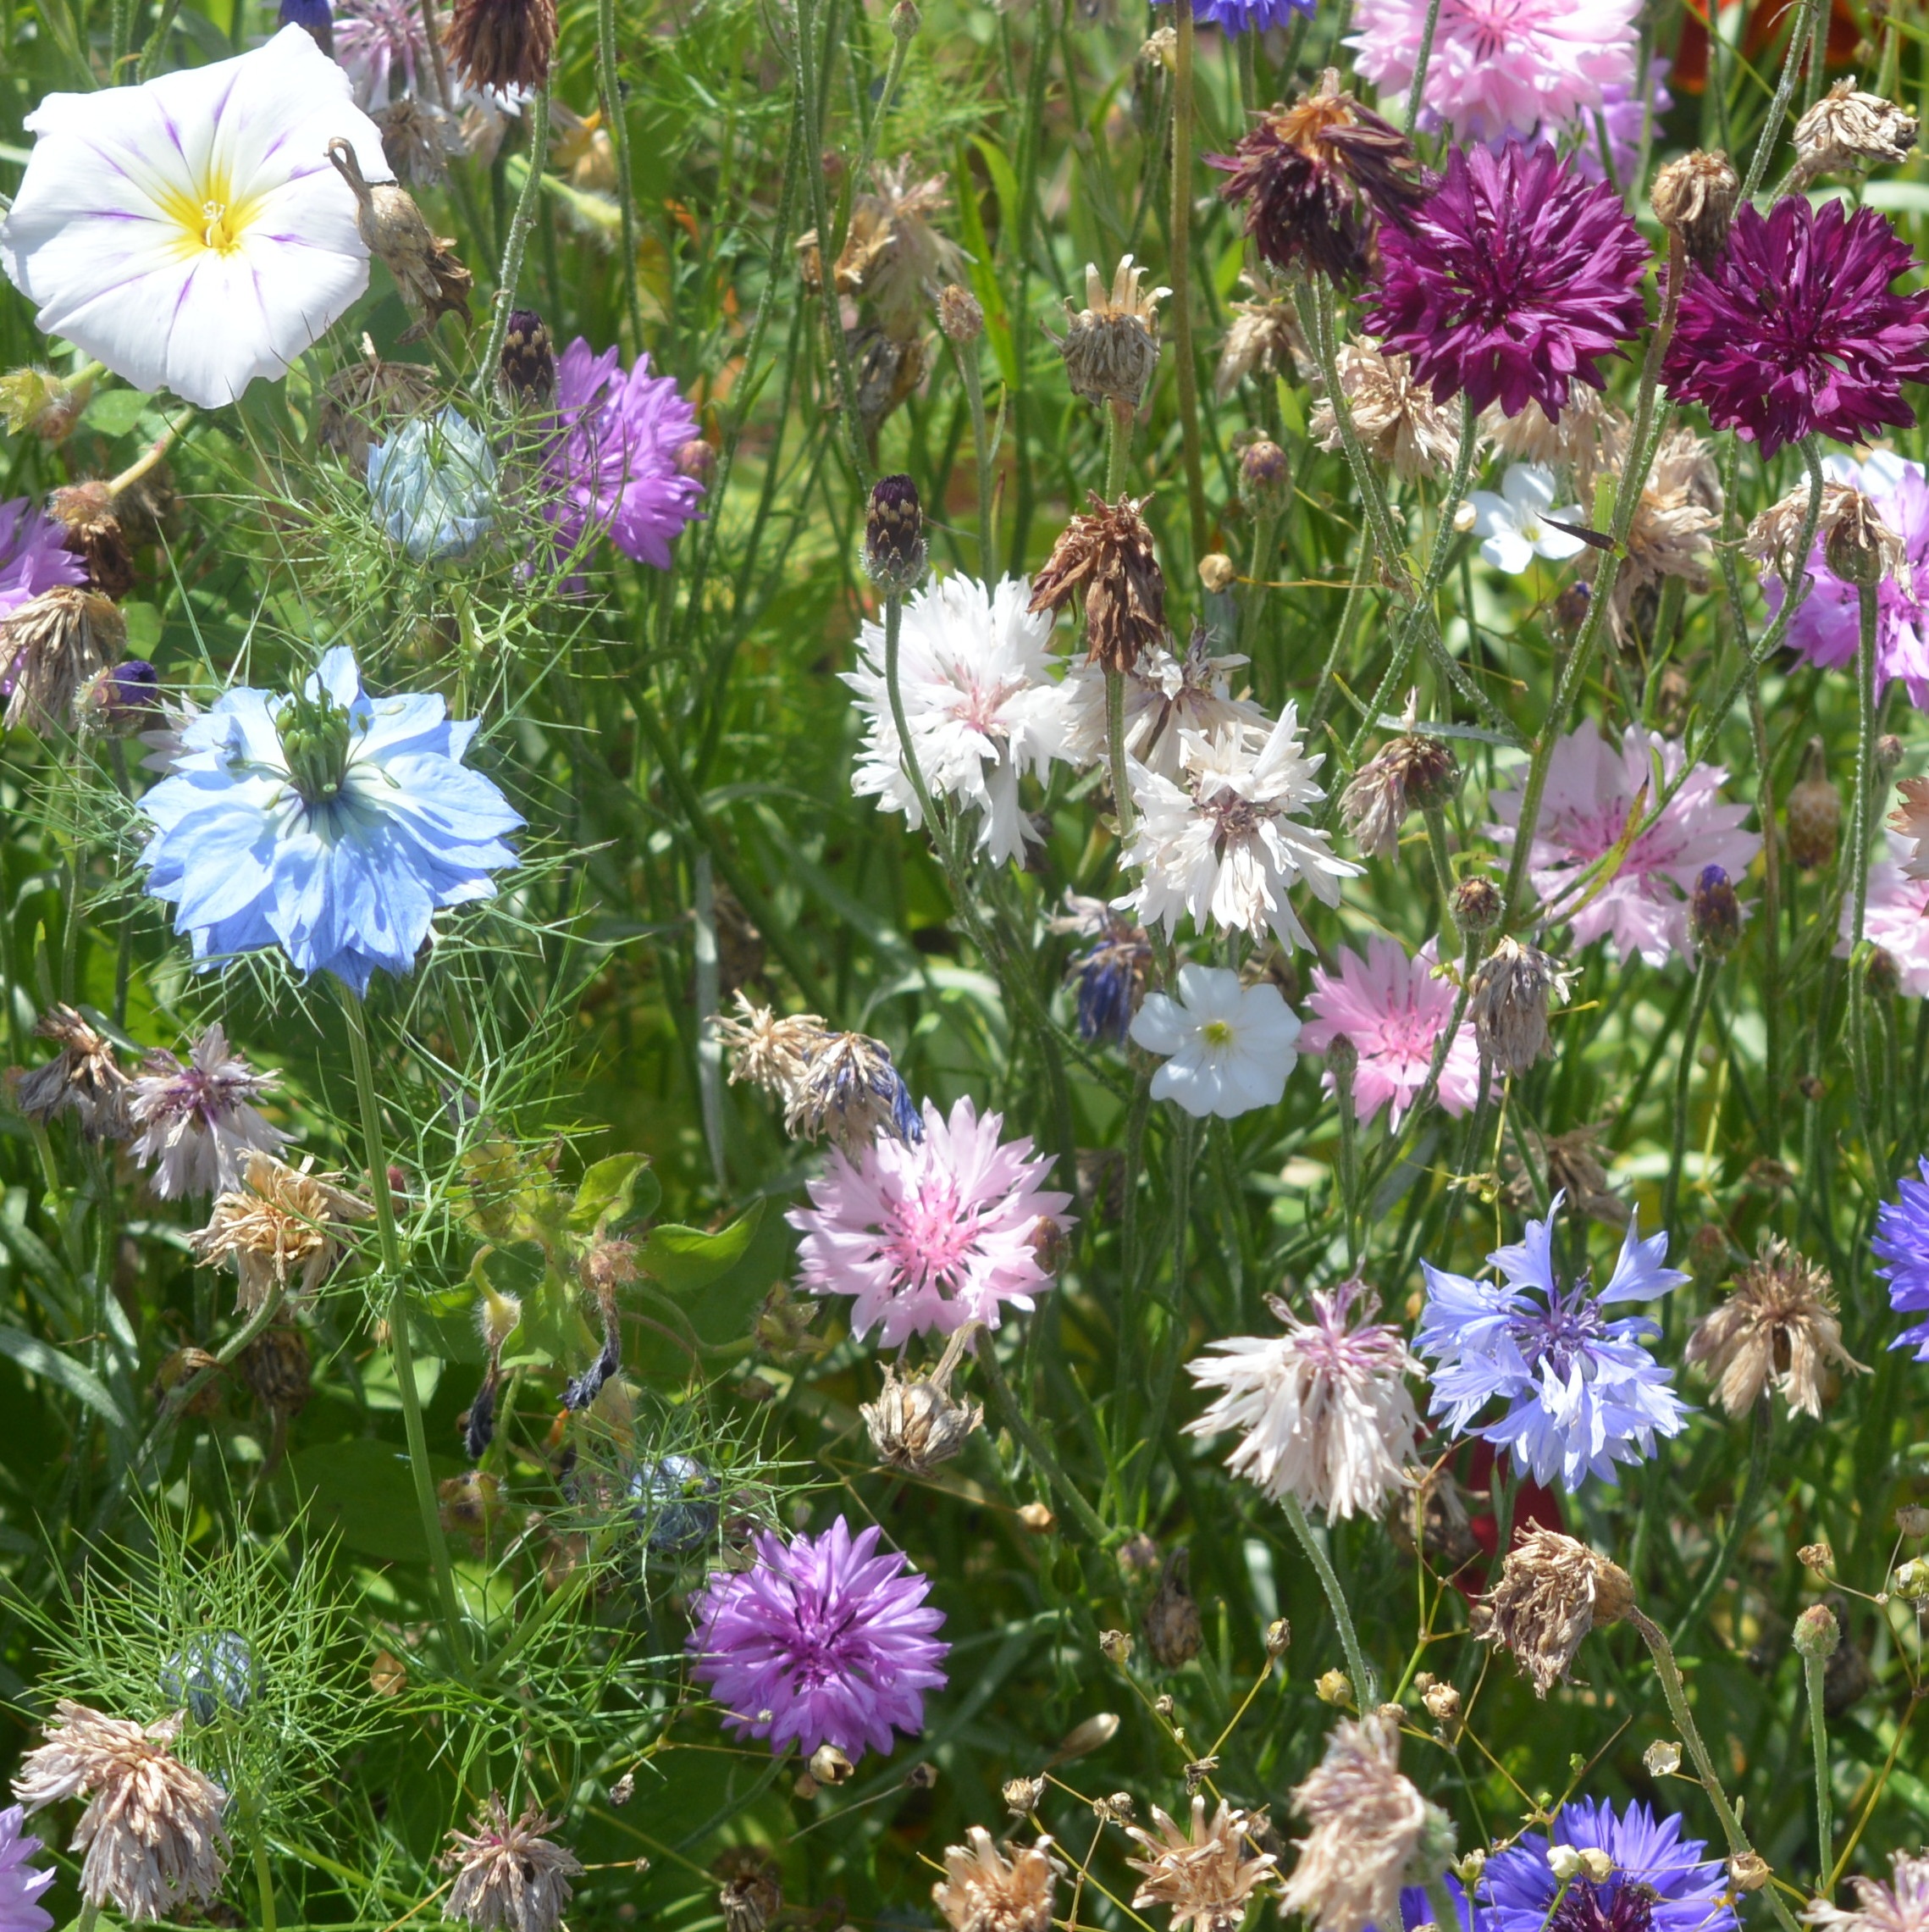
grass, plant, meadow, flower, summer, food, herb, produce, vegetable, wildflower, flowers, colors, aster, chicory, flowering plant, daisy family, field flowers, annual plant, land plant, garden cosmos, leaf vegetable, jasione montana